Spencer Gallagher

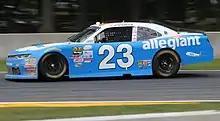
Gallagher racing at Road America in 2017

On April 11, 2025, it was announced that Gallagher will make his return to ARCA at the East Series race at Rockingham Speedway, driving the No. 24 Chevrolet for Sigma Performance Services, marking his first start in any racing series since 2018. He will also drive the No. 23 in the main ARCA series at Talladega Superspeedway, Kansas Speedway, and Charlotte Motor Speedway.